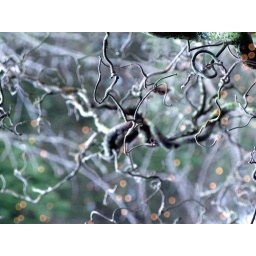
The &amp;quot;light&amp;quot;s are from the sun glistening on melting snow that was on the pine tree in the background.